Bang (magazine)

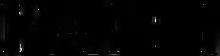
The wordmark of "Bang" magazine

Bang was a Swedish feminist culture and society magazine, which was subtitled Feministisk Kulturtidskrift. It was started in 1991 by students at Stockholm University. Previous editors-in-chief included Sanna Samuelsson and . The magazine is named after Barbro Alving, whose signature was "Bang". There were four issues per year with a circulation of 7,500. The last print issue was published in December 2019, and the magazine went on online-only format. The magazine went into bankruptcy in December 2020.